Top10 (rugby union)

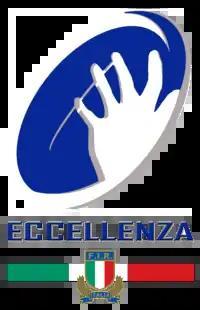
The former logo of the Eccellenza championship between 2010 and 2018.

The competition was originally named Divisione Nazionale since its origin in 1928 until the 1945–46 season where the name of the National Championship was changed to the Serie A. Upon 1959, the competition's name was changed was changed to the Eccellenza before becoming the Serie A once again 26 years after in 1985. However, shortly after the name change, in 1986 the Serie A became the Serie A1 with the second tier taking the name of the Serie A2.